Lê Khả Phiêu

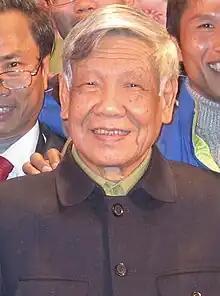
Lê Khả Phiêu in 2011

Lê Khả Phiêu (27 December 1931 – 7 August 2020) was a Vietnamese politician who served as General Secretary of the Communist Party of Vietnam from December 1997 to April 2001. Lê Khả Phiêu served in the Vietnam People's Army during the First and Second Indochina Wars, join in the Cambodian war, and was Head of the General Political Department of the Vietnam People's Army.